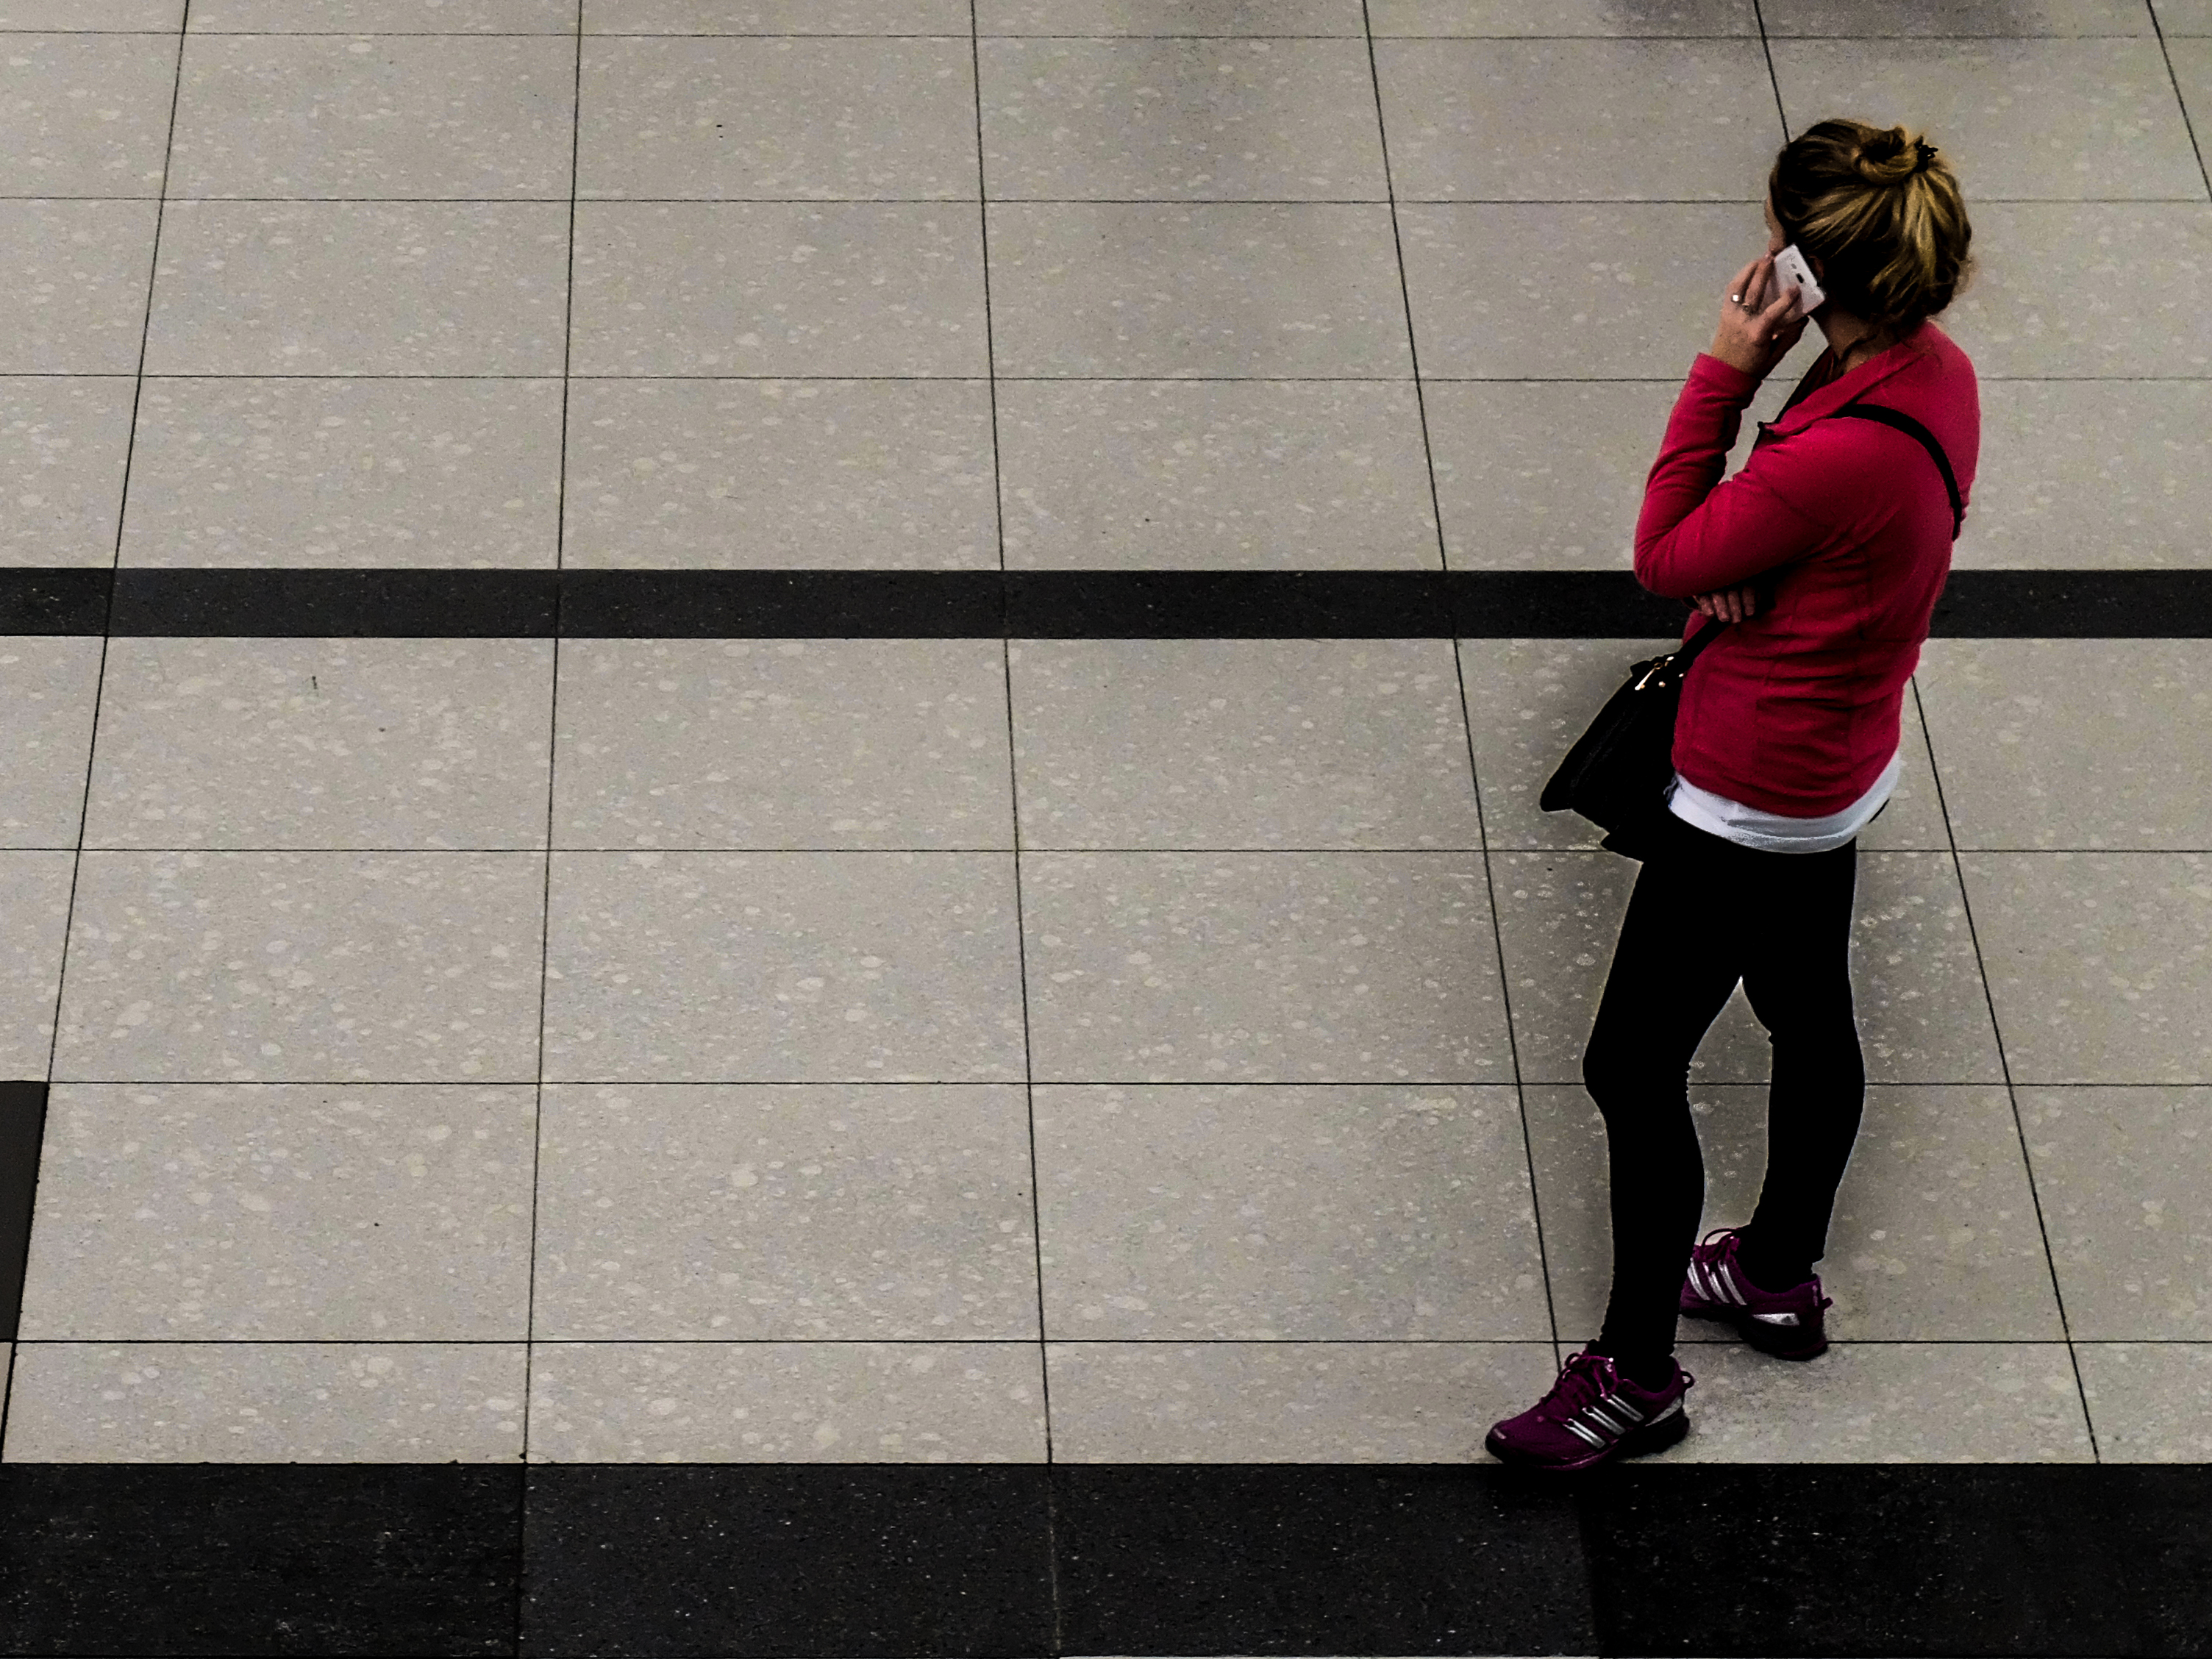
girl, woman, white, street, red, color, black, women, footwear, photograph, argentina, streetphoto, image, buenosaires, ar, ezeiza, flooring, waitin